Ich bin vergnügt mit meinem Glücke, BWV 84

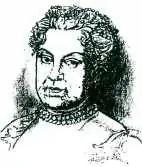
The author of the hymn lyrics

The closing chorale is the 12th stanza of the funeral hymn "" by Ämilie Juliane von Schwarzburg-Rudolstadt (1686). Bach had used its first stanza in his cantatas (1724) and in (1726).